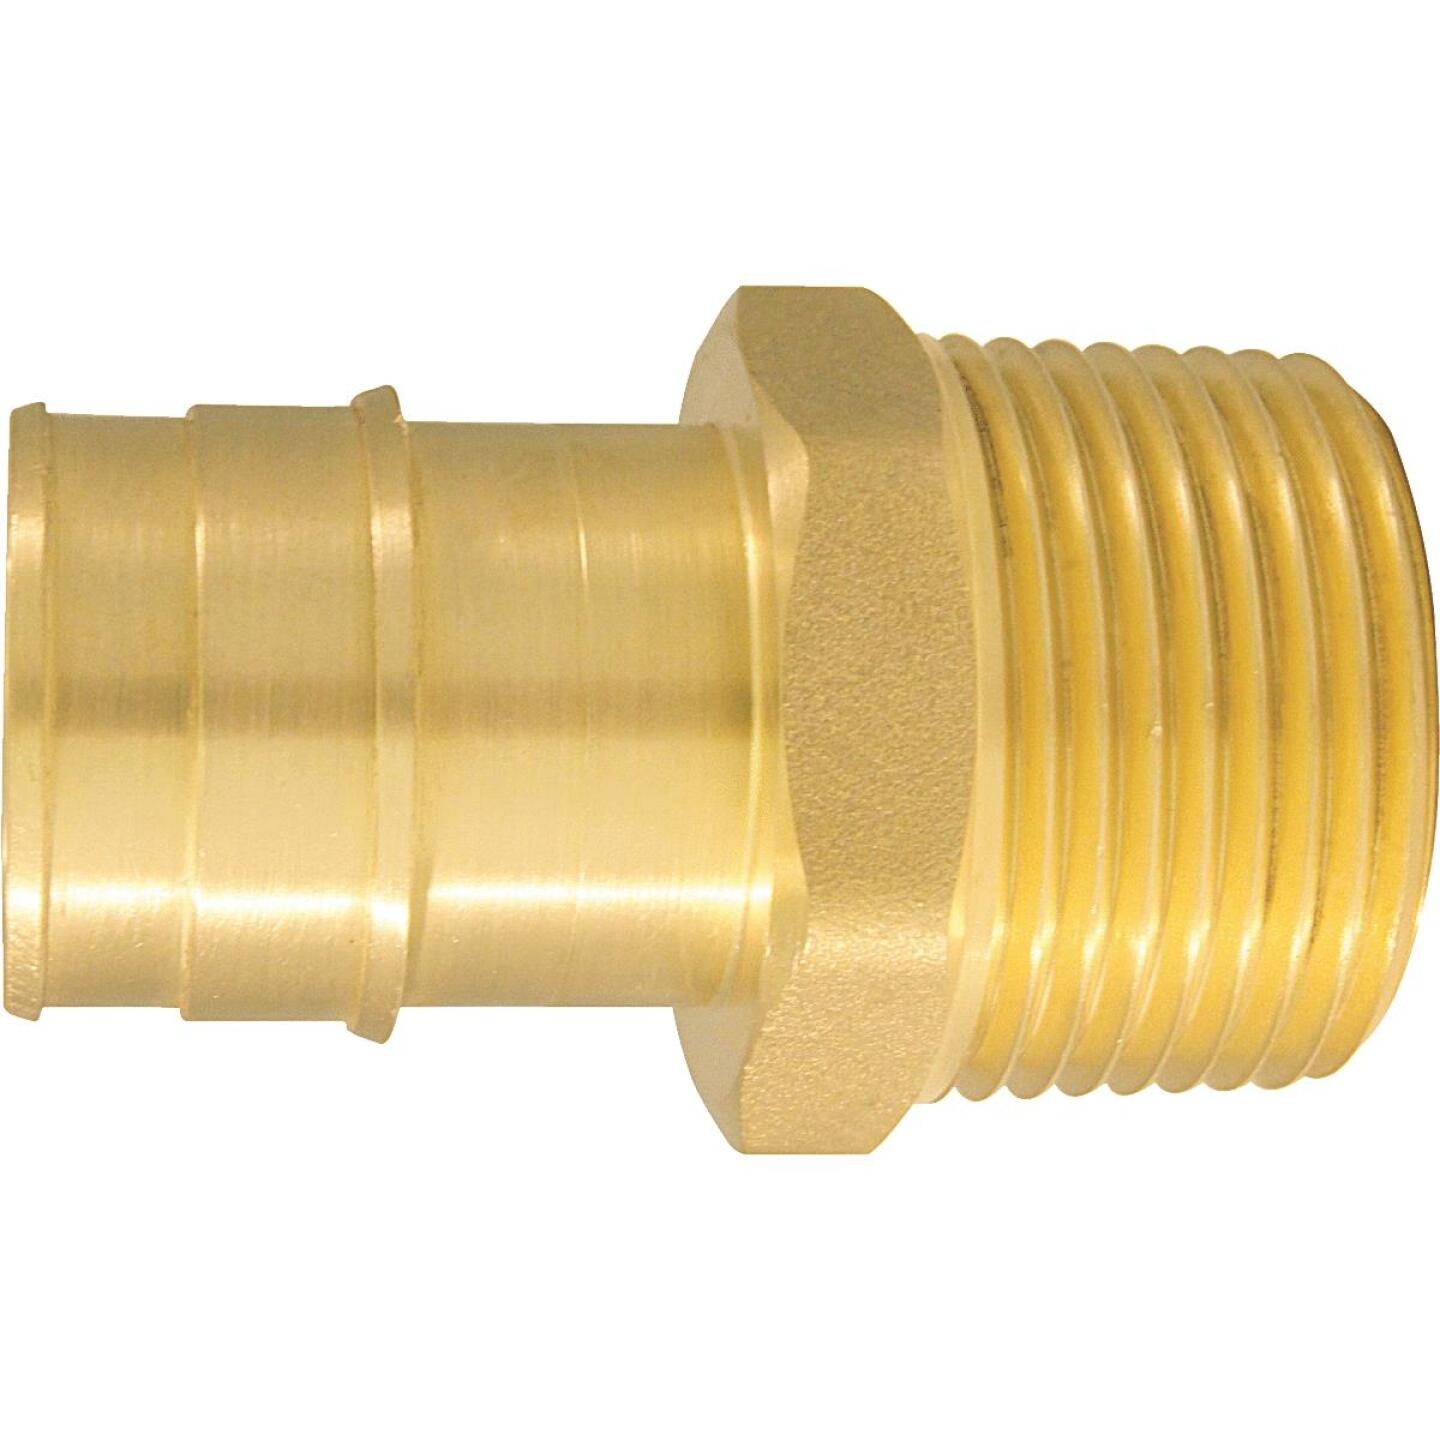
Conbraco 1 In. x 1 In. Brass Insert Fitting MIP Adapter Type A
Expansion PEX A x Male Pipe Thread (MIP) Adapter. Lead free brass. For use with cold expansion PEX A pipe and sleeve system. Compatible with Uponor (Wirsbo) ProPEX piping systems (ProPEX is a trademark of Uponor). ASTM F1960.
Brand: Conbraco
Category: Hardware > Plumbing > Plumbing Fittings & Supports > Pipe Adapters & Bushings > Adapters